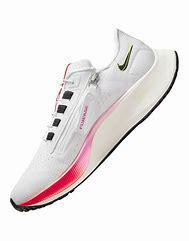
Brand: Nike
Model: Air Zoom Pegasus 38 Flyease